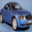
Label: automobile